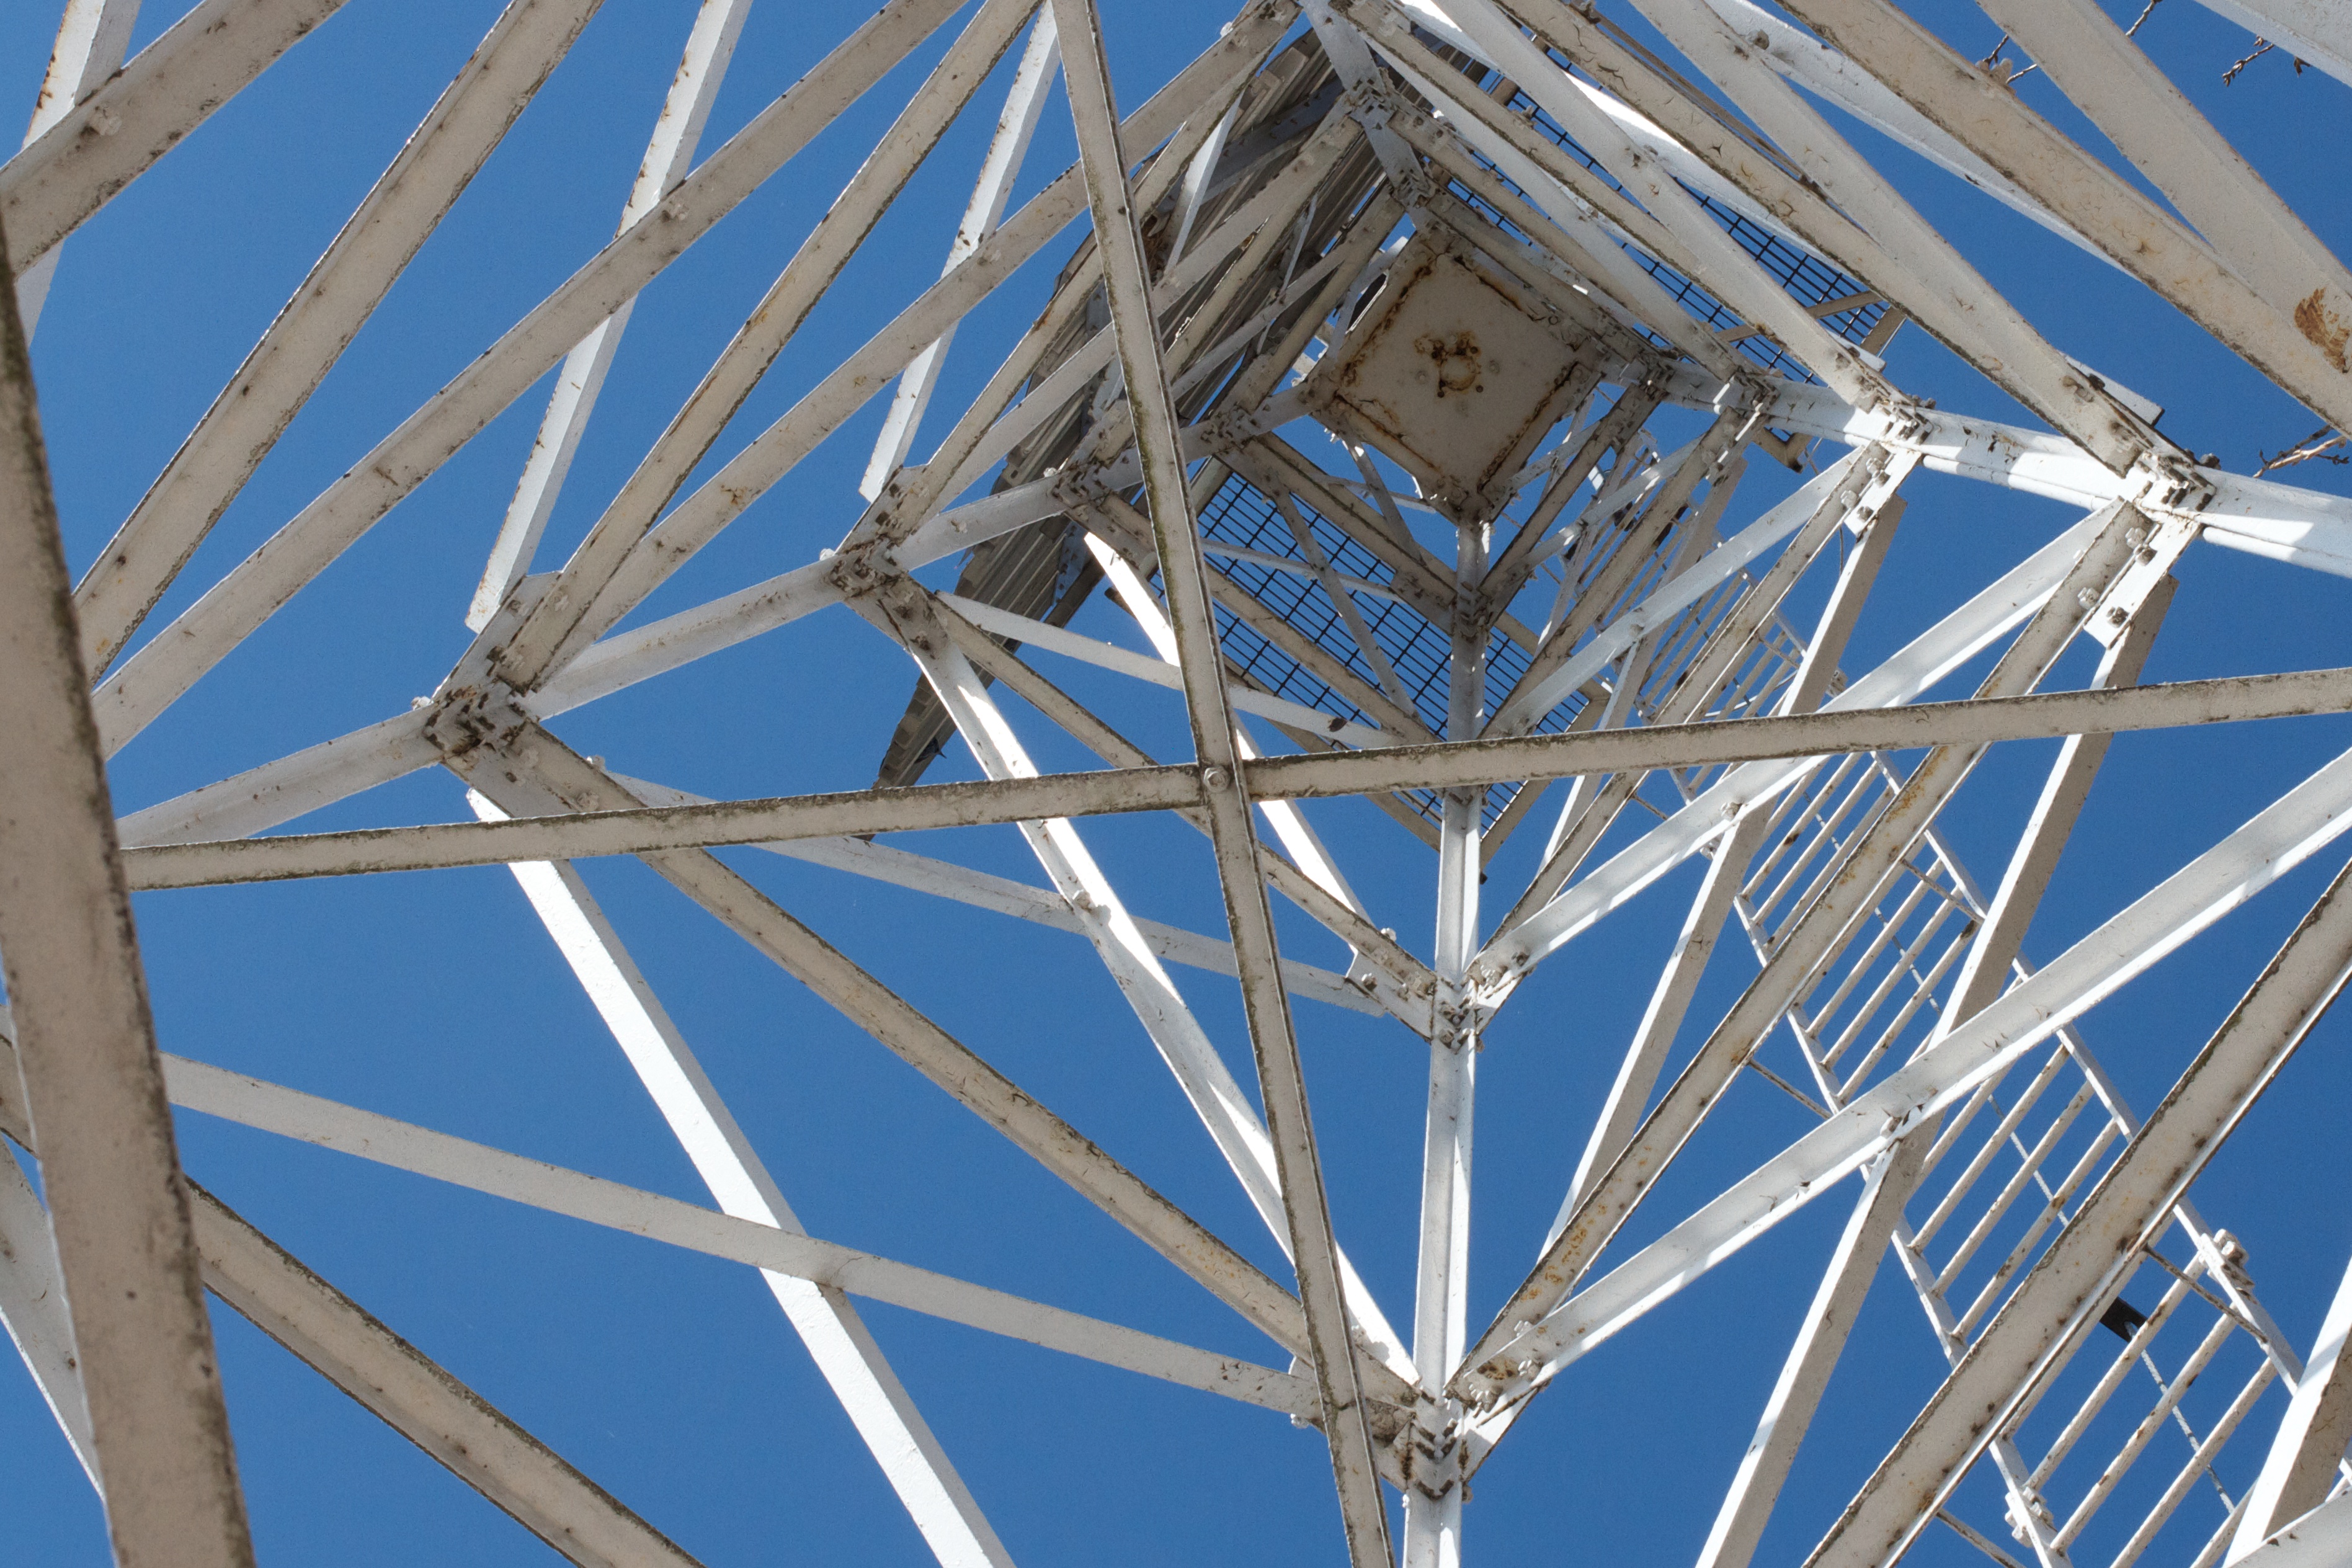
structure, line, ferris wheel, tower, mast, blue, electricity, stadium, symmetry, tourist attraction, dome